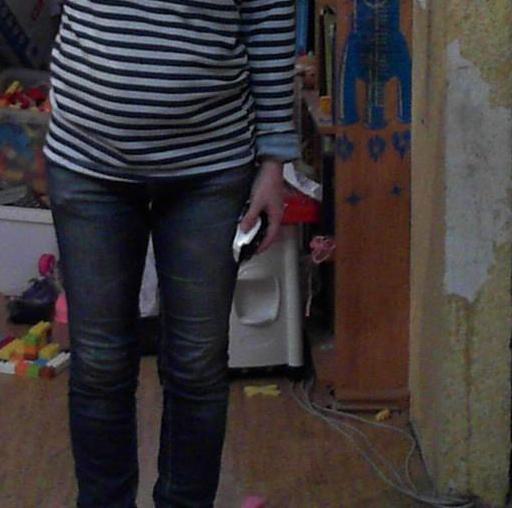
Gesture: no_gesture